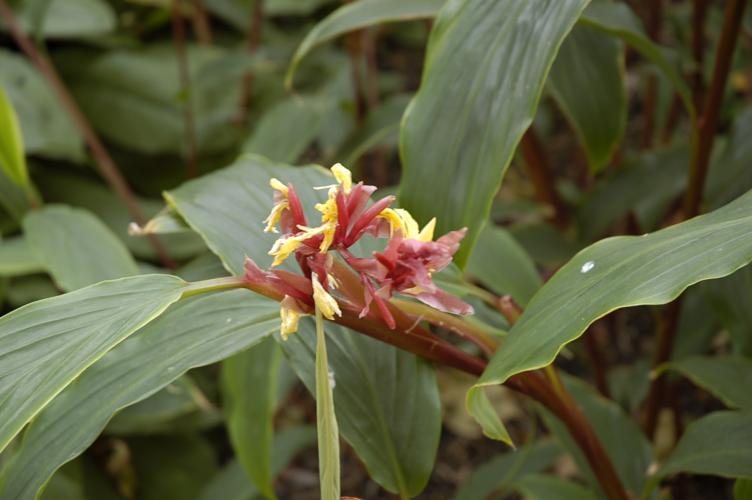
Label: cautleya spicata